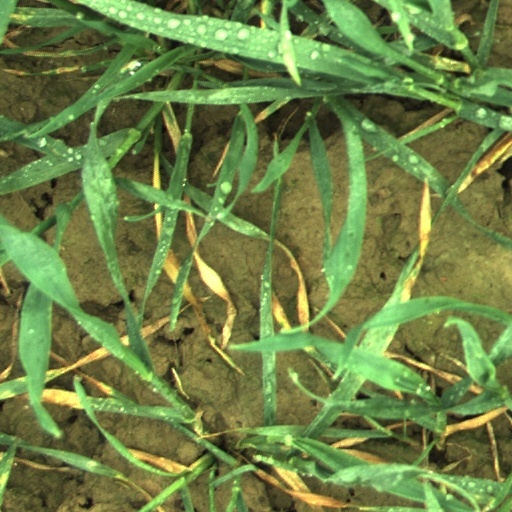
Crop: wheat